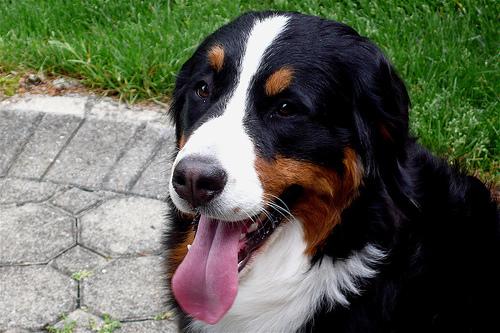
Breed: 211-n000061-Bernese_mountain_dog